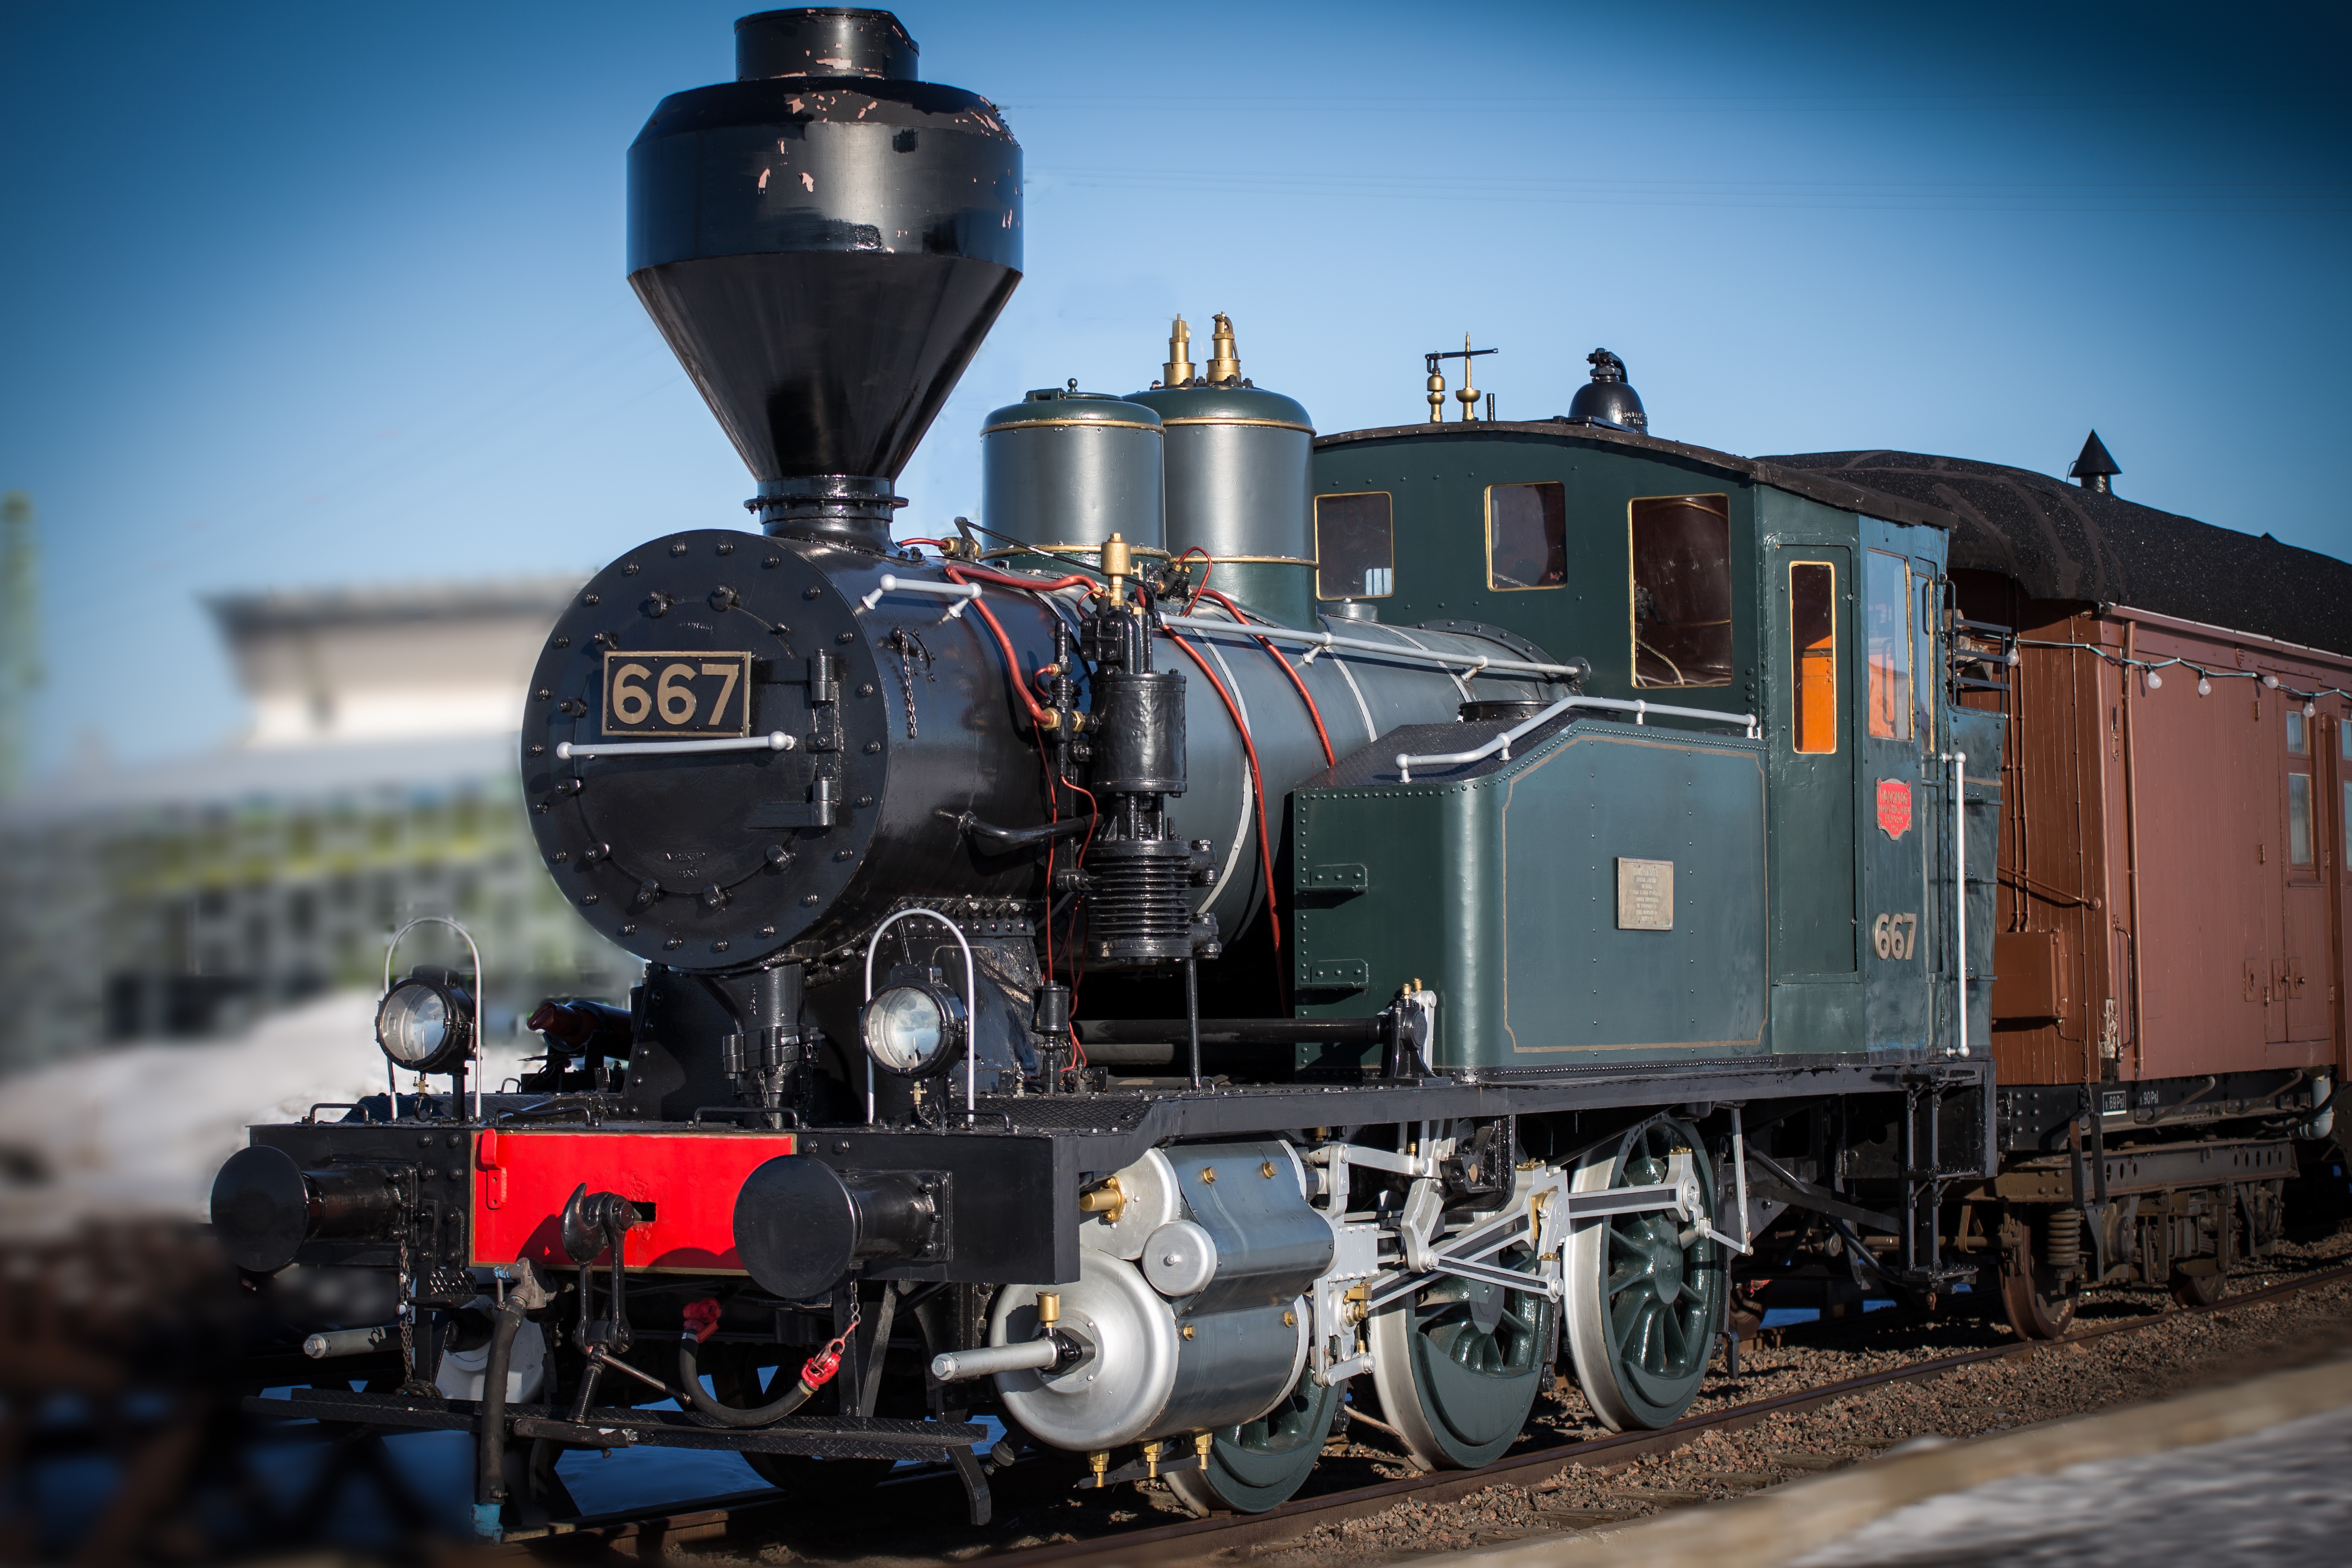
railway, train, transport, vehicle, eagle, machine, industry, locomotive, engine, steam engine, rail transport, steam locomotive, the vehicle, rolling stock, automotive engine part, railroad car